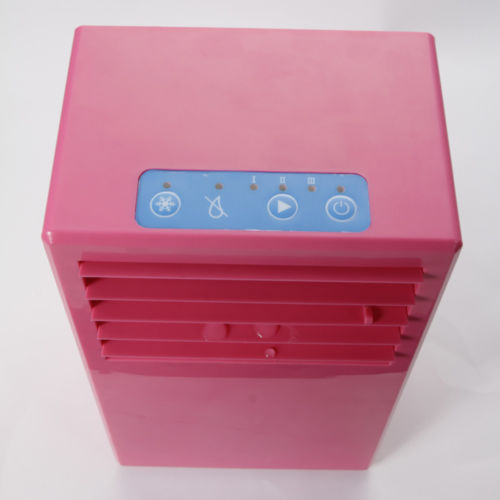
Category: fan